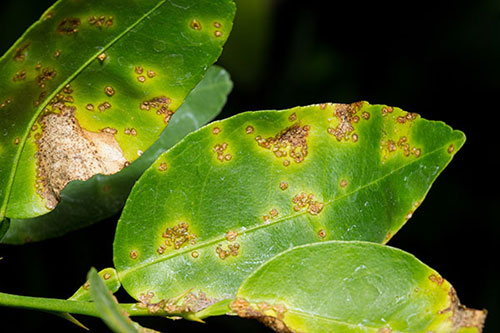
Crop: unknown
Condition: citrus_citrus_canker